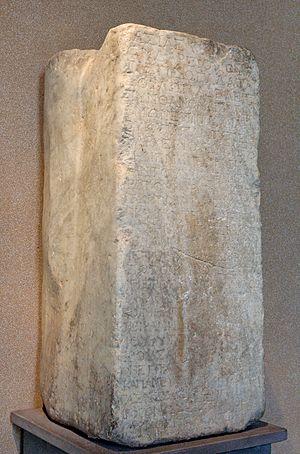
Lettre de Darius Ier à Gadatas, satrape en Ionie, sur sa gestion d'un paradis (jardin royal). Copie grecque d'époque romaine, trouvé près de Magnésie du Méandre.